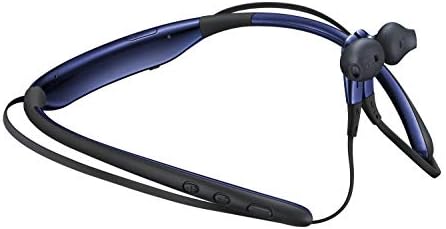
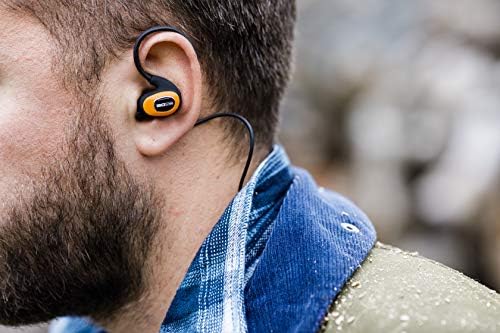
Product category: headphones
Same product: no